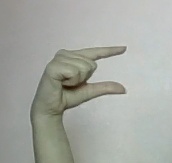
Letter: dal